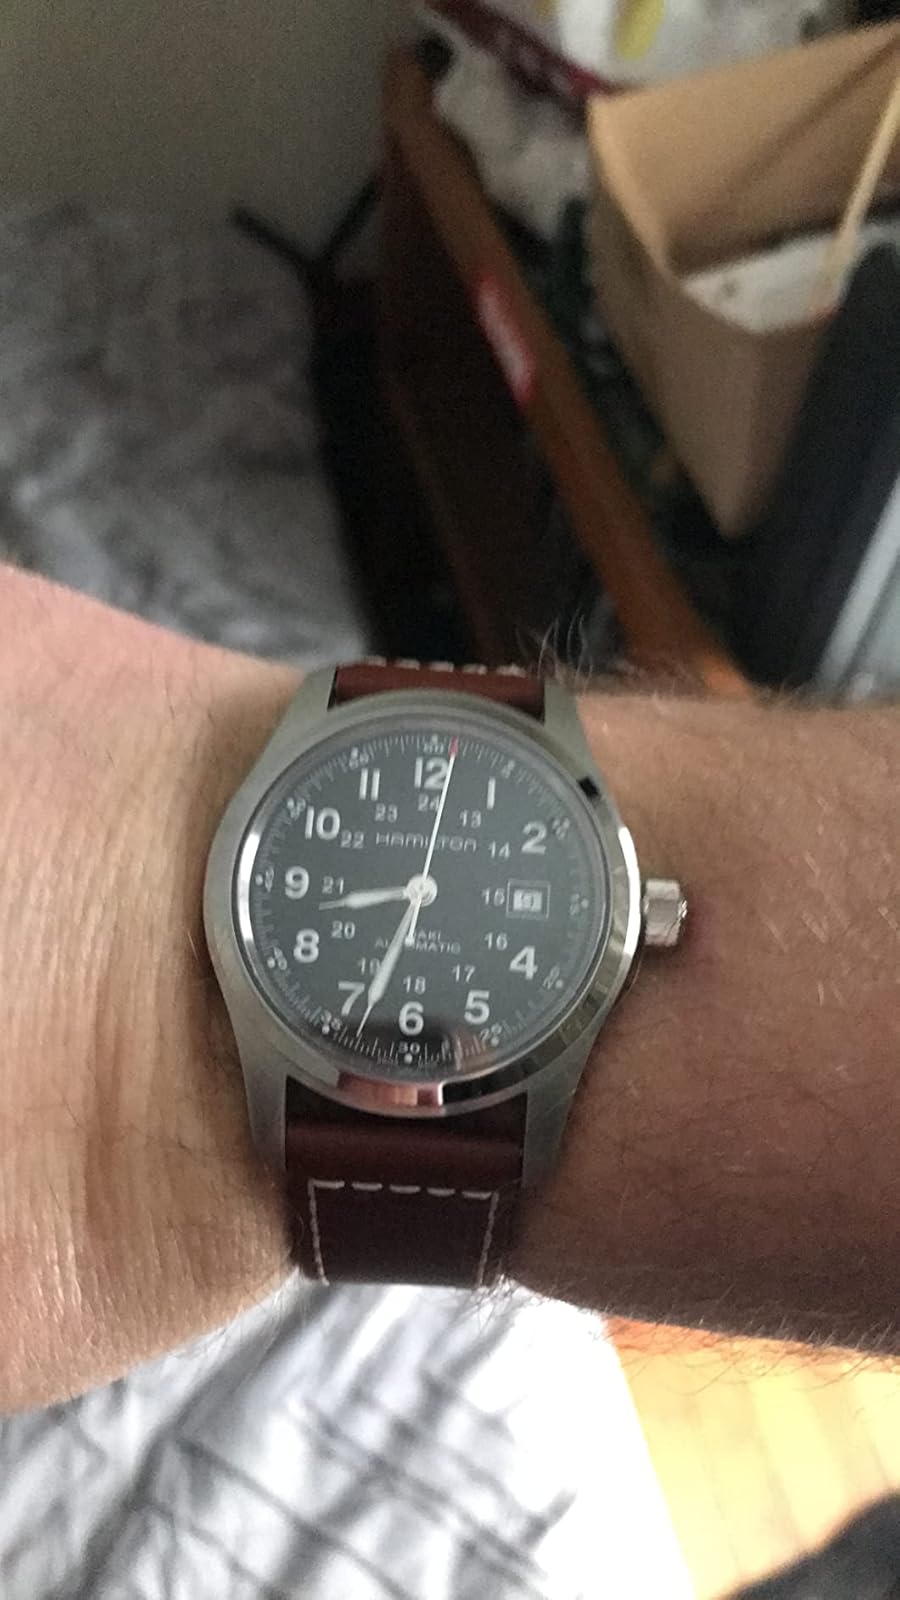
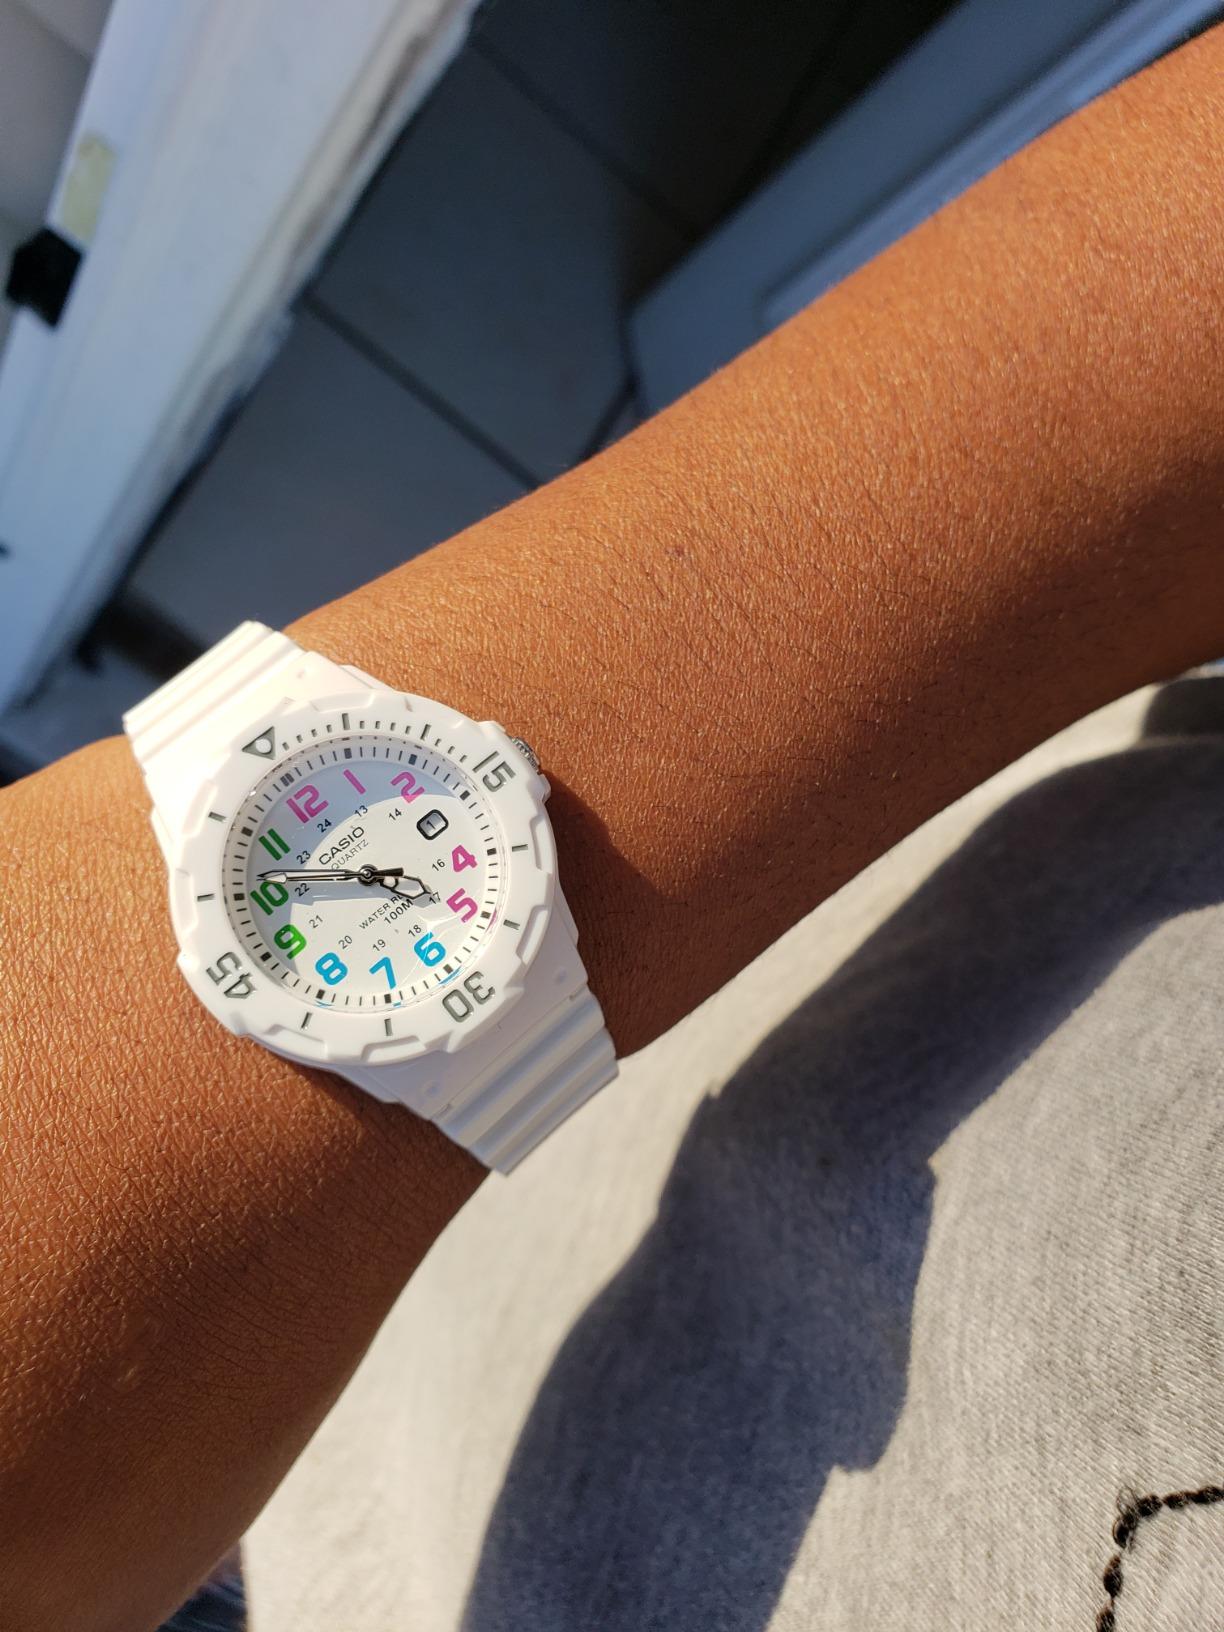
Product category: accessories_watch
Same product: no